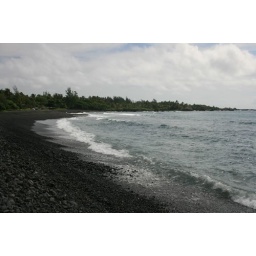
Black sand beach in Hana